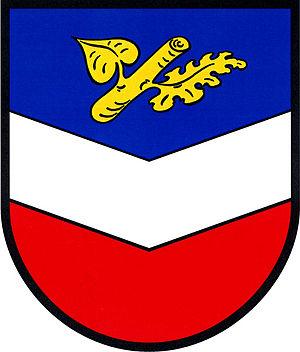
Újezdeček est une commune du district de Teplice, dans la région de Hradec Králové, en Tchéquie. Sa population s'élevait à 893 habitants en 2018.